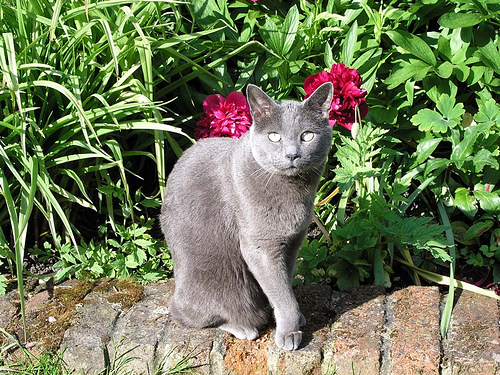
Animal: cat
Breed: russian_blue